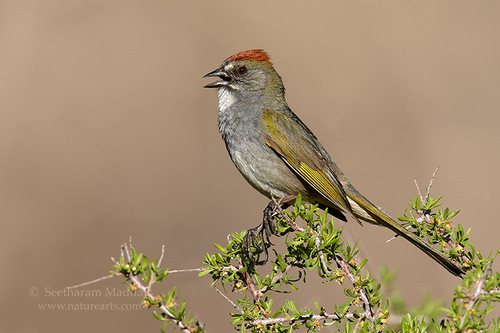
the color on the belly of this bird is lighter than the color of the wings.
a small bird with red crown, white throat and yellow primaries.
this is a grey bird with yellow wings and a brown crown on its head.
the bird has a white brow, amber crown and a small black bill.
this bird has an orange crown, white patch near its beak, yellowish nape, white breast, grey belly and its wings and tail are tinged with yellow and white.
this is a grey bird, with a stripe of read on its wings, its inner rectrices, and a red crown.
this bird is grey and yellow in color, with a stubby black beak.
the crown on this bird is very small but has a red color in contrast to the darker colors on the body and white on its throat.
this gray bird has a white throat and and orange crown
this bird has wings that are grey and has a red crown
Species: Green Tailed Towhee